Bombing of Tokyo (10 March 1945)

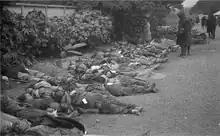
The bodies of victims laid out in Ueno Park

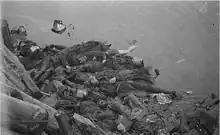
Bodies floating in the Oyoko River

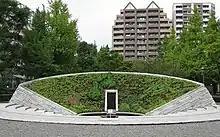
The Dwelling of Remembrance memorial in Yokoamicho Park

Estimates of the number of people killed in the bombing of Tokyo on 10 March differ. After the raid, 79,466 bodies were recovered and recorded. Many other bodies were not recovered, and the city's director of health estimated that 83,600 people were killed and another 40,918 wounded. The Tokyo fire department put the casualties at 97,000 killed and 125,000 wounded, and the Tokyo Metropolitan Police Department believed that 124,711 people had been killed or wounded. After the war, the United States Strategic Bombing Survey estimated the casualties as 87,793 killed and 40,918 injured. The survey also stated that the majority of the casualties were women, children and elderly people.